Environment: real
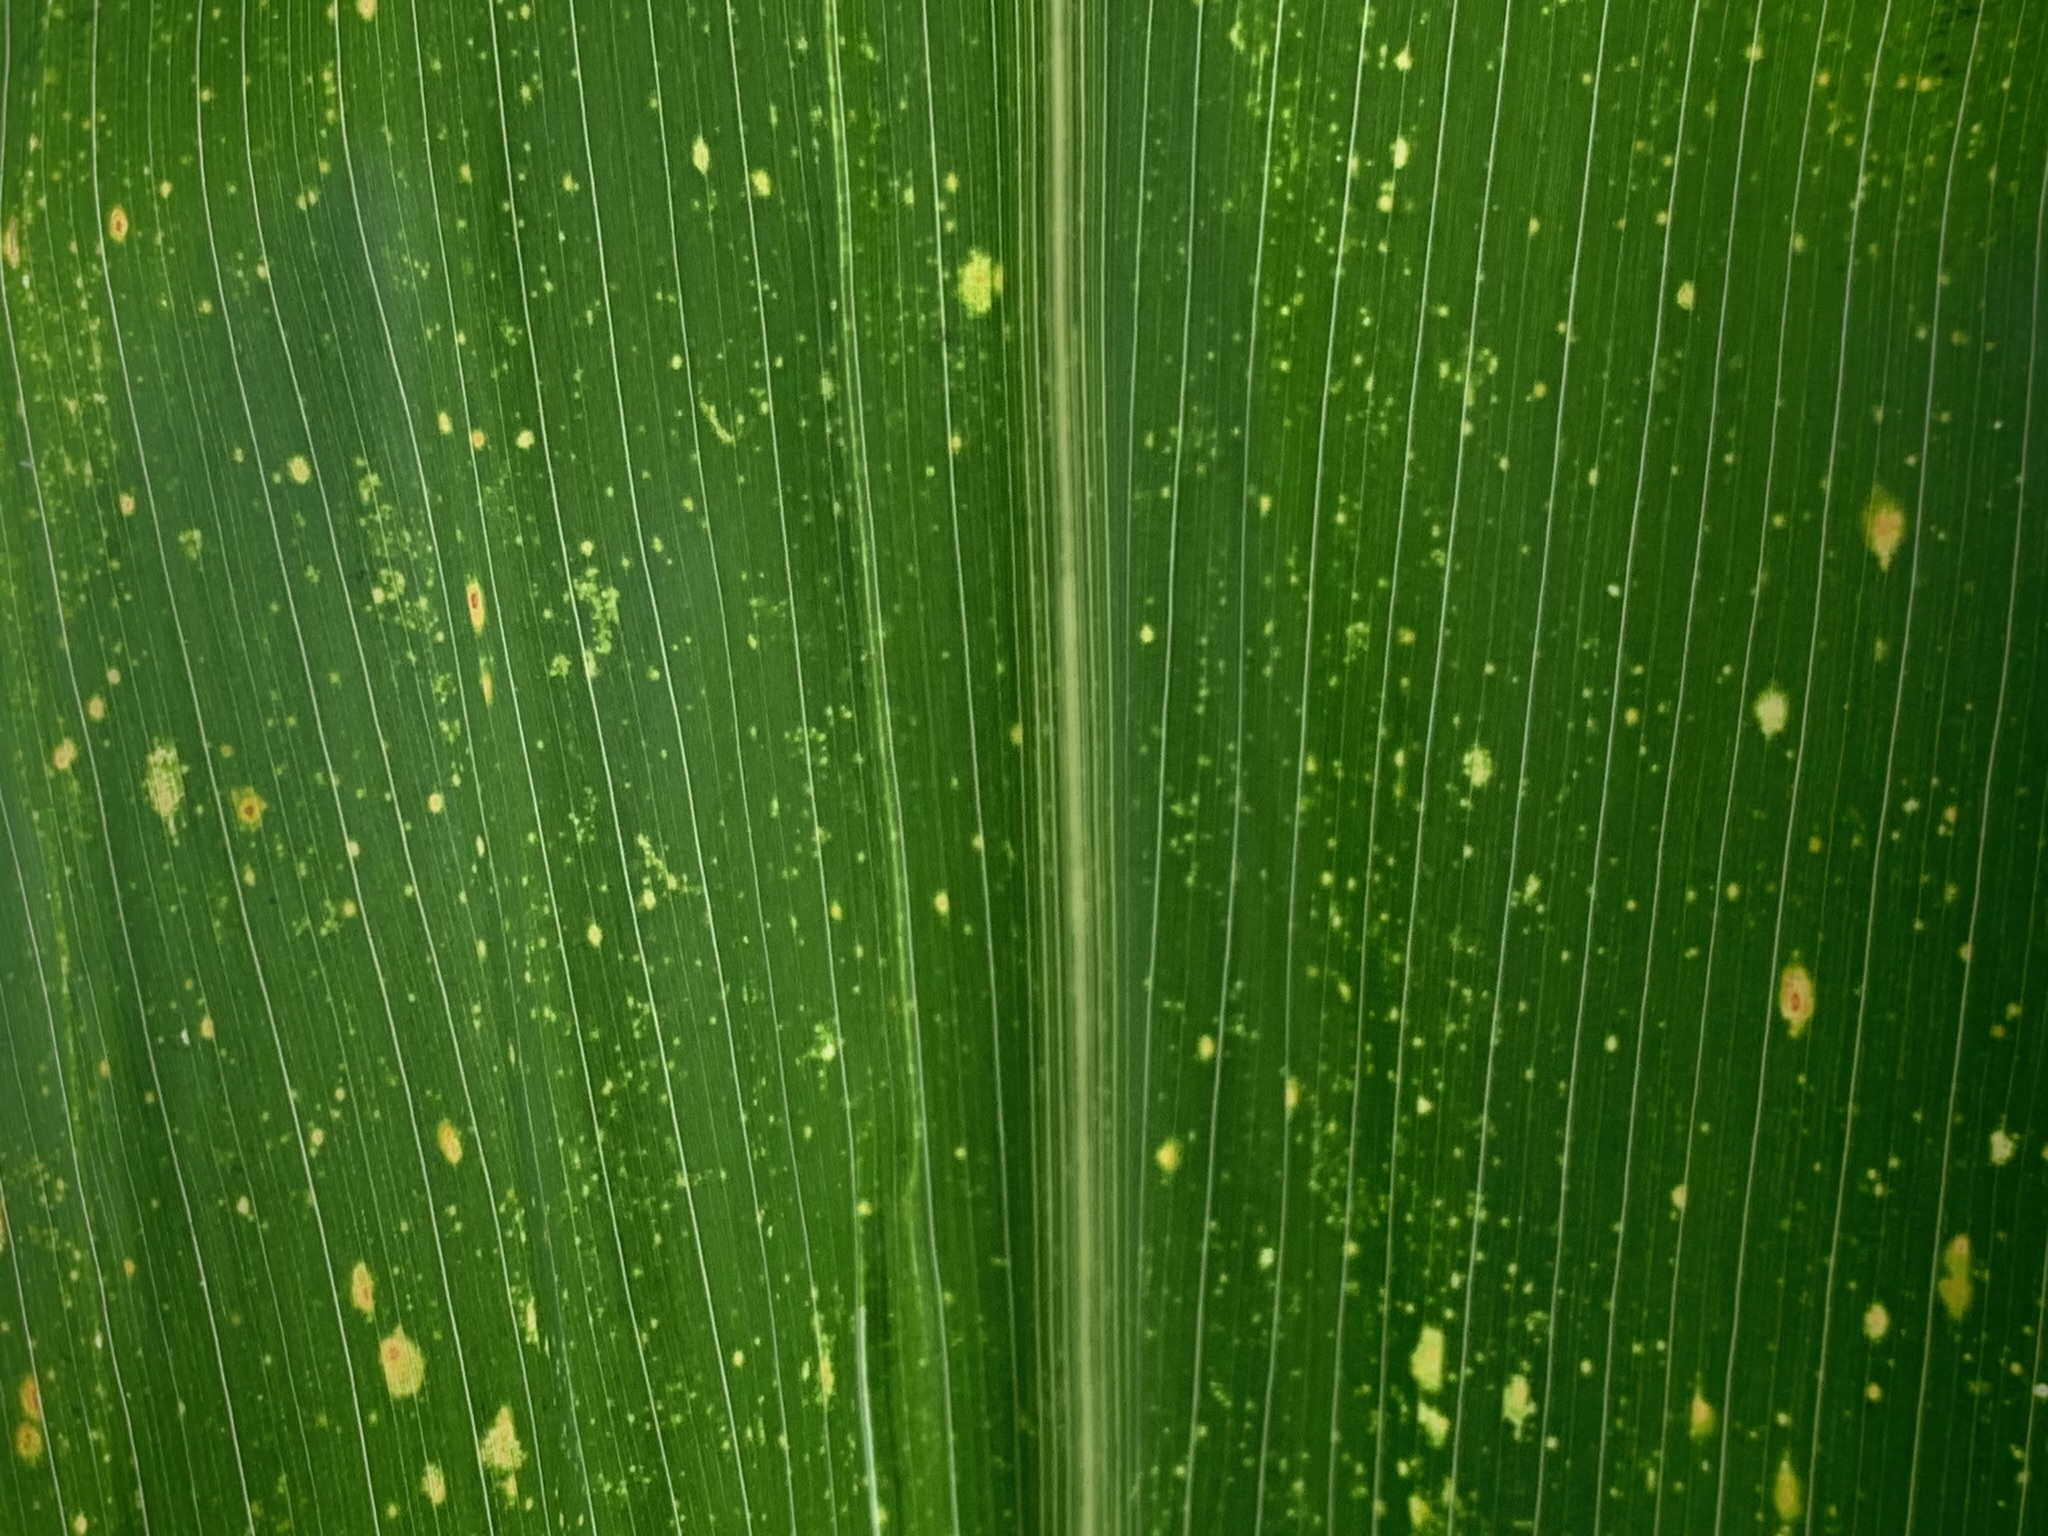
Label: lethal_necrosis